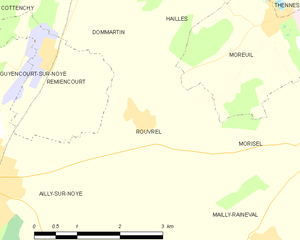
Carte des communes françaises Rouvrel